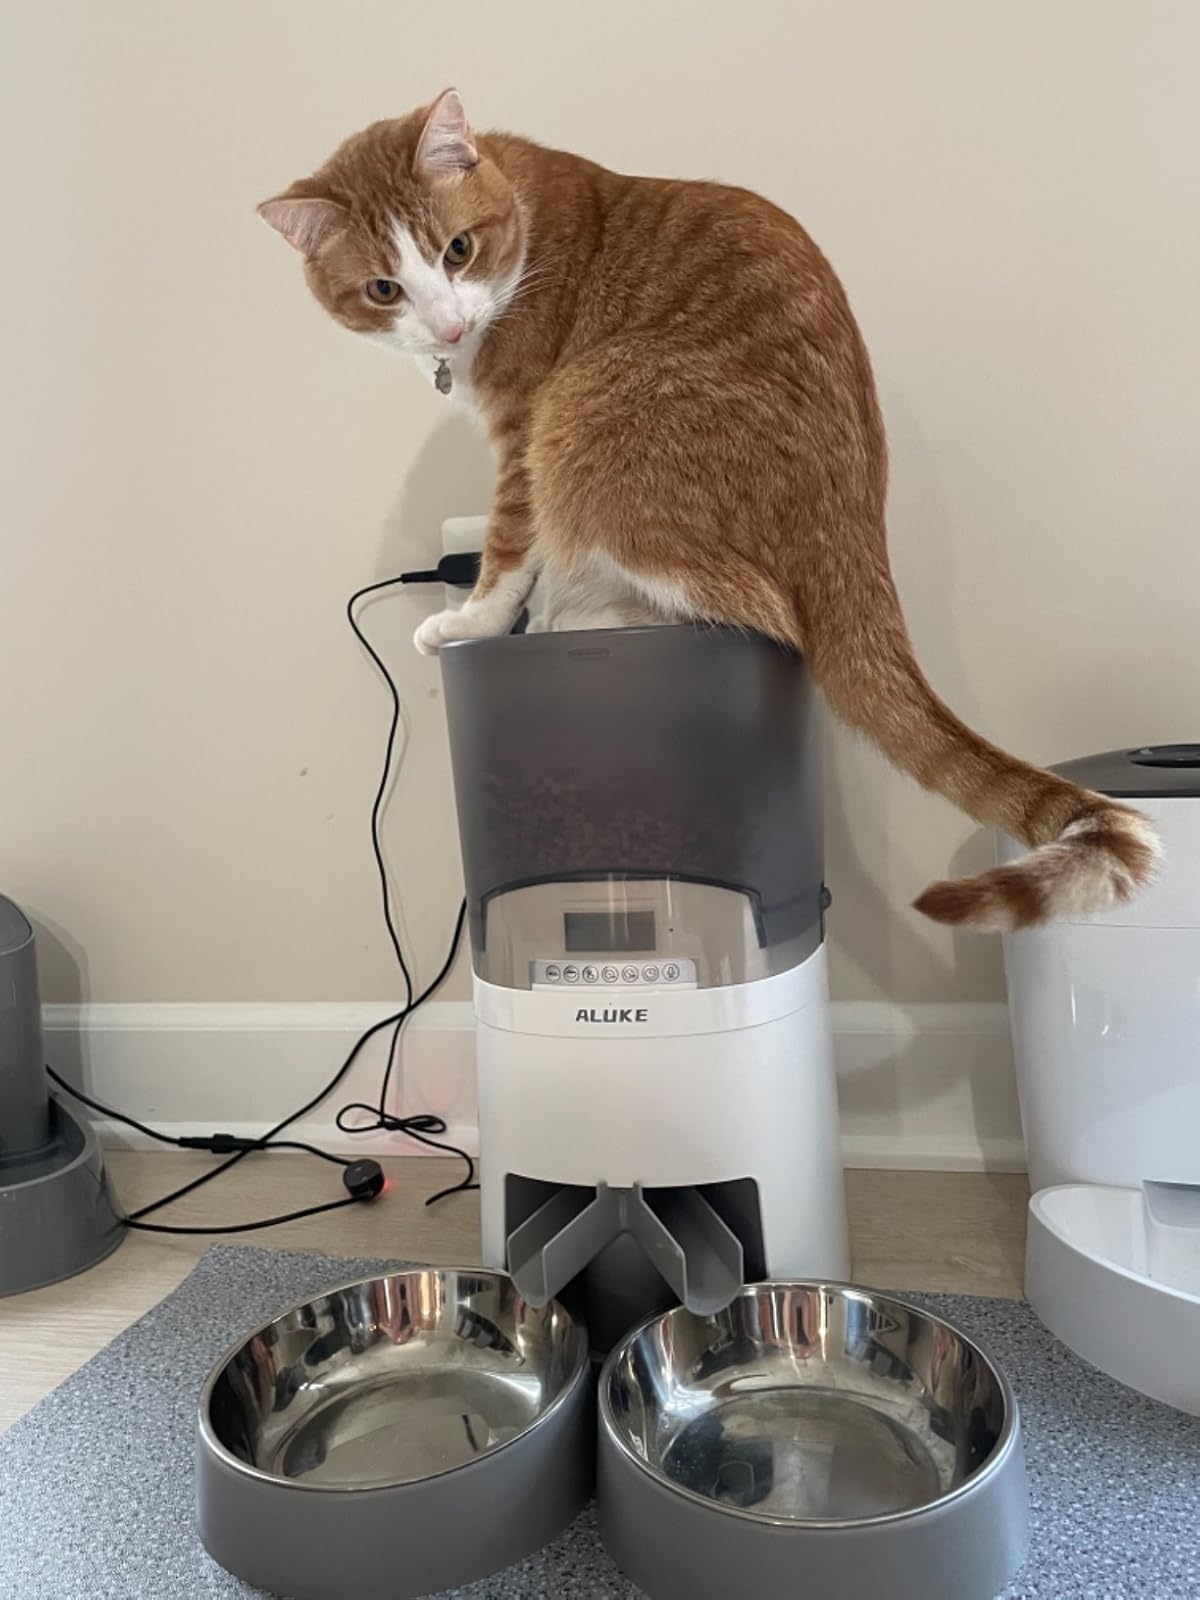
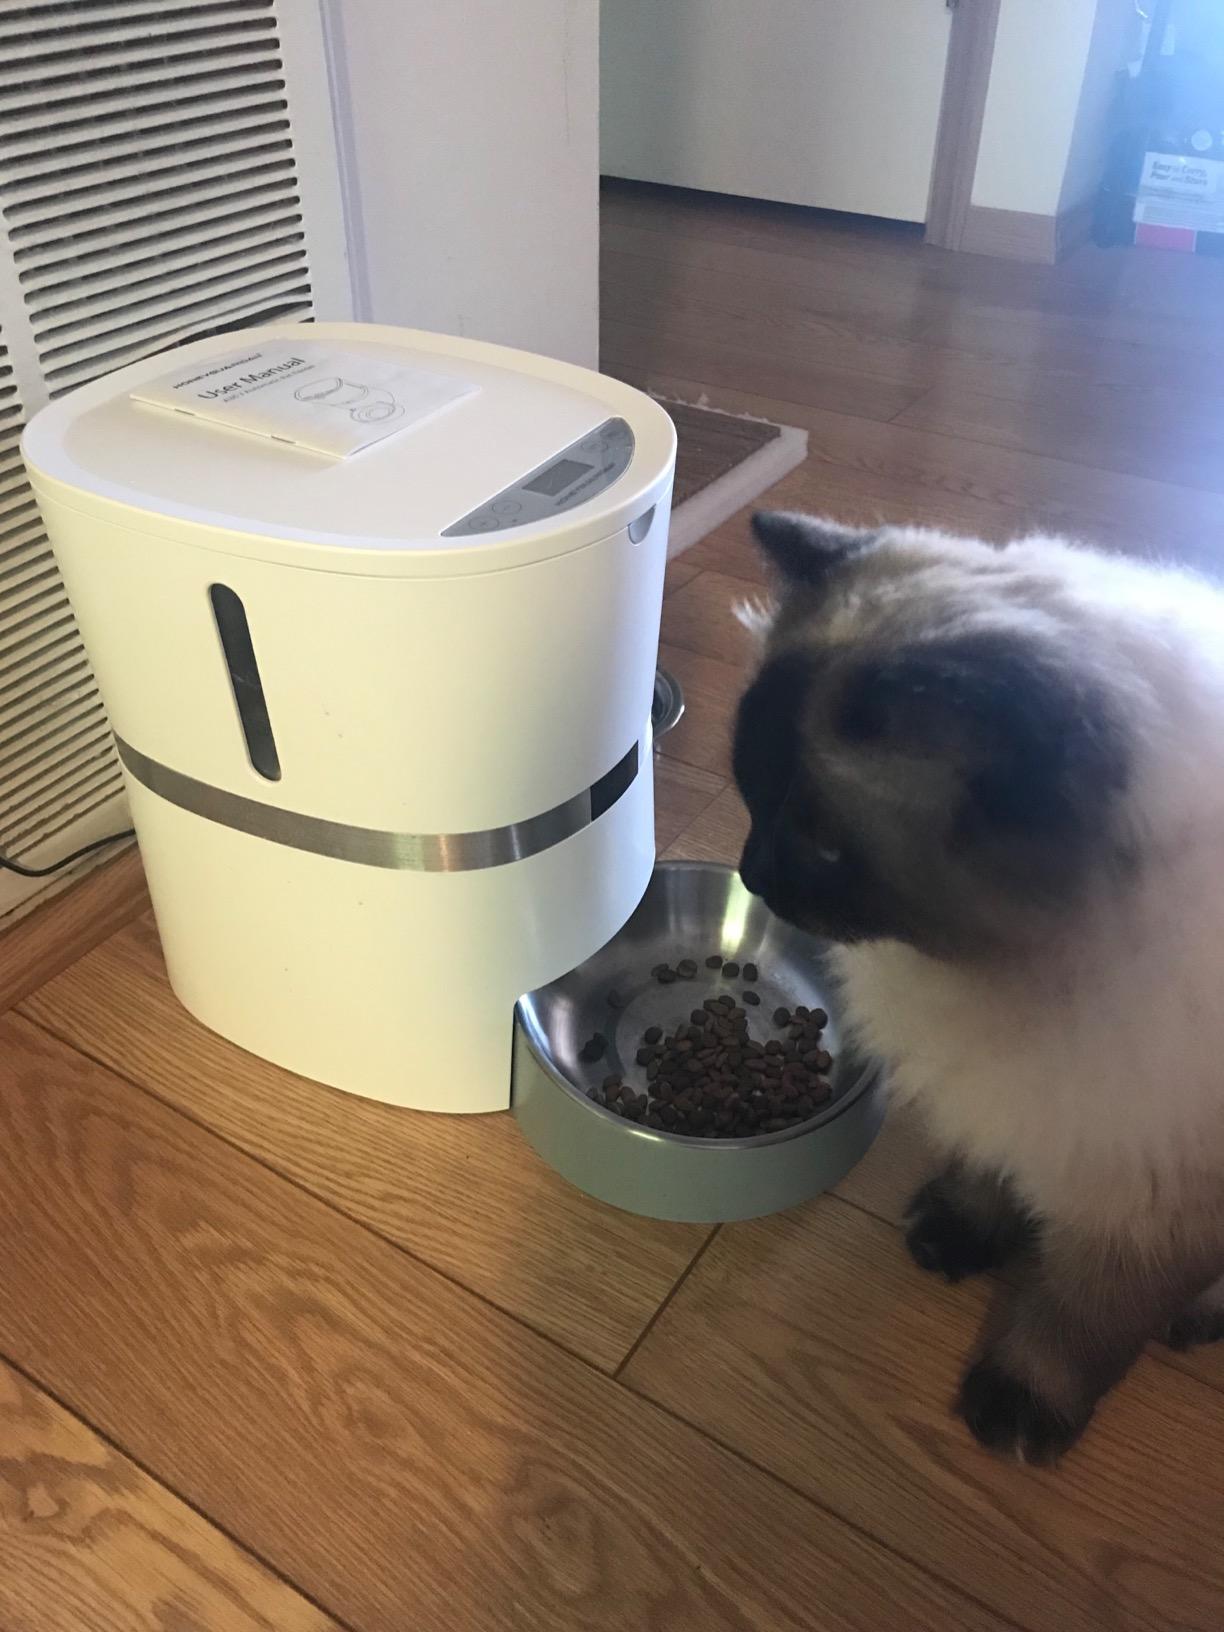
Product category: items_feeder
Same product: no